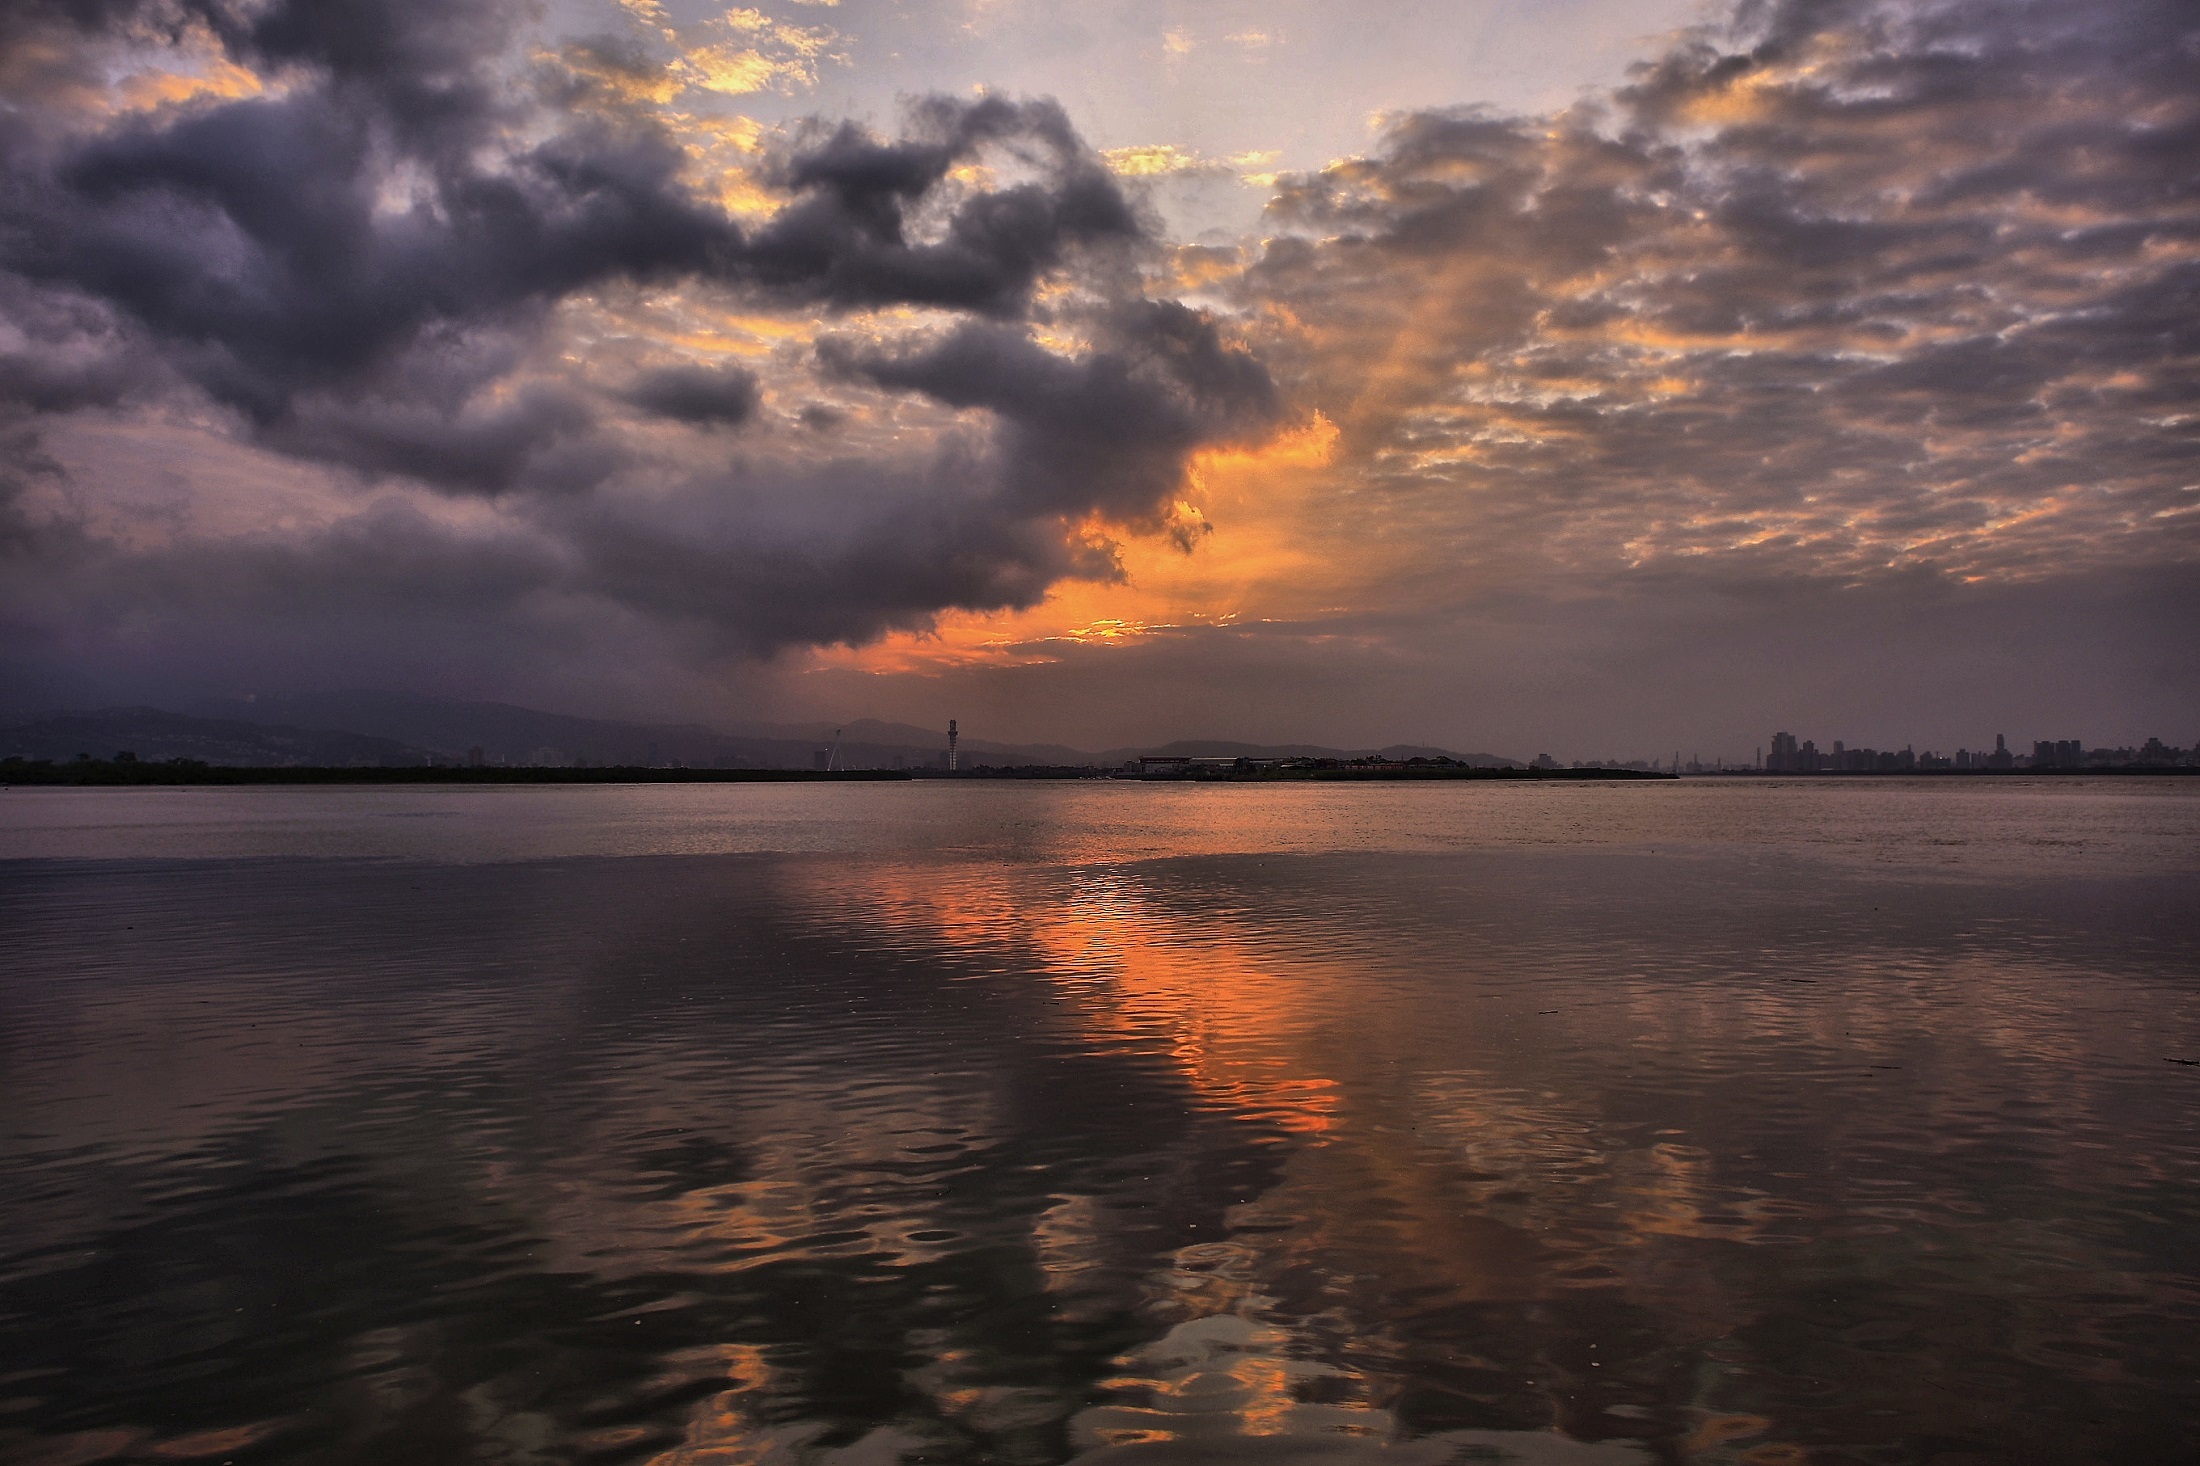
landscape, sea, coast, water, ocean, horizon, light, cloud, sky, sun, sunrise, sunset, sunlight, morning, dawn, atmosphere, dusk, evening, twilight, reflection, scenic, seascape, colorful, clouds, loch, afterglow, meteorological phenomenon, atmospheric phenomenon